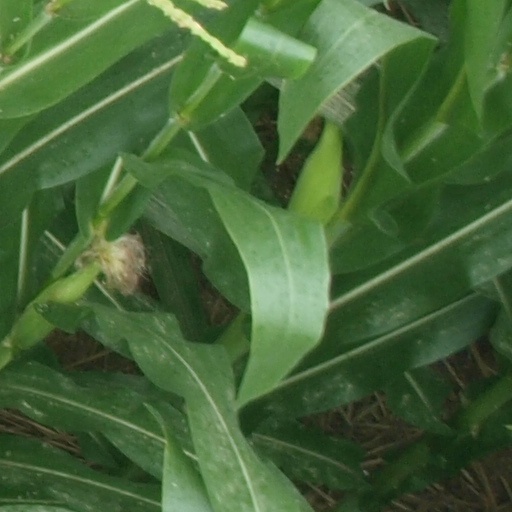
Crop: maize; corn